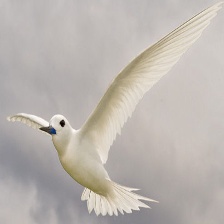
Species: FAIRY TERN
Scientific name: STERNULA NEREIS